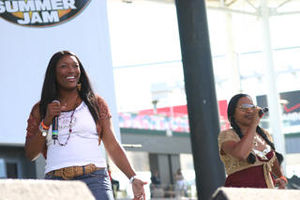
SWV
Sisters with Voices, bedre kendt som, SWV er en R&B-trio fra USA.